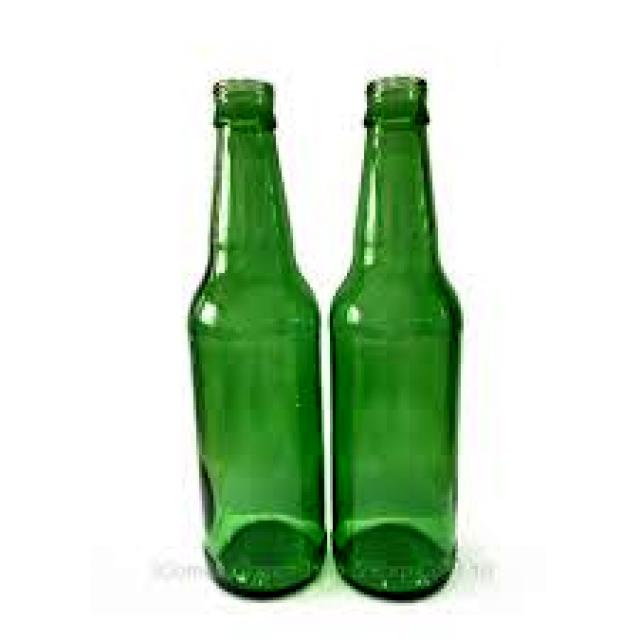
Label: Glass